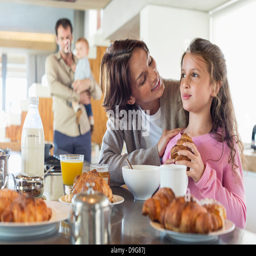
girl having breakfast beside her mother at a kitchen counter